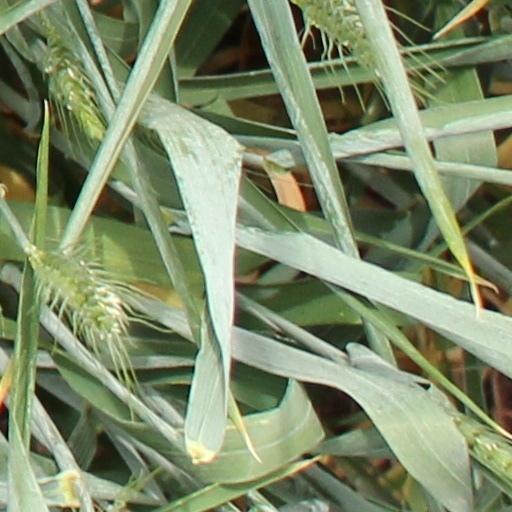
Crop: wheat